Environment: real
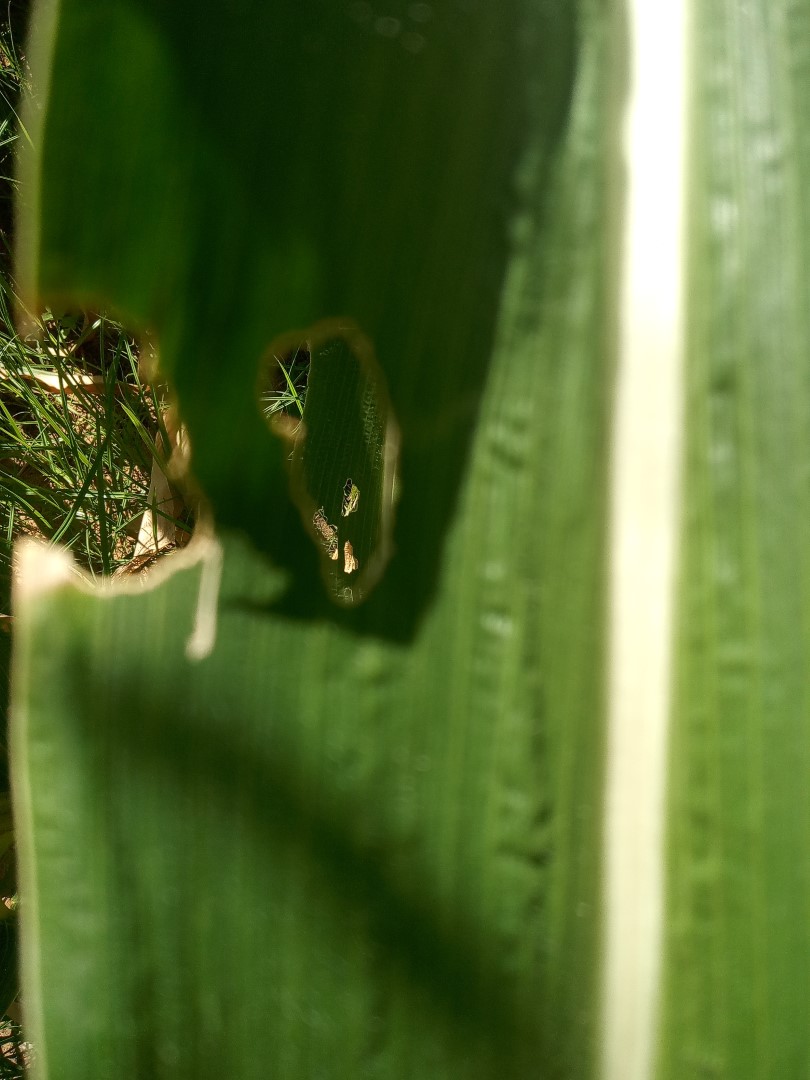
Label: fall_armyworm